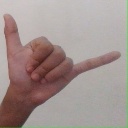
अक्षर: द